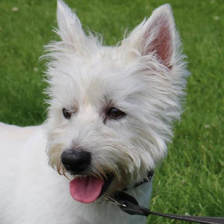
Label: animals